Question: What sits right above the sink?
Tambaya: Menene ya zauna a saman sink ɗin?
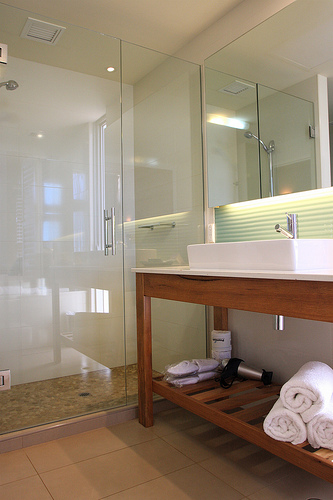
Answer: Faucet.
Amsa: Famfo.